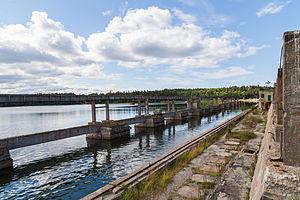
L’occupation des pays baltes fait référence à l'invasion puis à occupation par l'Armée rouge des trois États baltes : l'Estonie, la Lettonie et la Lituanie conformément au protocole secret Pacte germano-soviétique, le 14 juin 1940, suivie de leur incorporation forcée dans l'URSS en tant que républiques constitutives : RSS d'Estonie, de RSS de Lettonie et RSS de Lituanie.